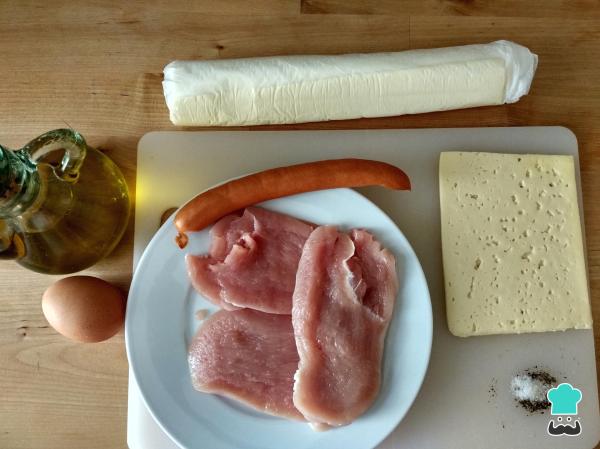
Reunimos todos los ingredientes para preparar la trenza de hojaldre rellena de pollo. Esta receta de hojaldre es muy sencilla, y además puedes variar algunas ingredientes como por ejemplo las salchichas.